Donatello (Teenage Mutant Ninja Turtles)

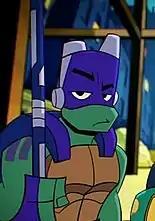
Donatello, as depicted in "Rise of the Teenage Mutant Ninja Turtles"

Donatello appears once again in the 2018 series "Rise of the Teenage Mutant Ninja Turtles", voiced by Josh Brener. This version is described as "an unflappable mechanical genius and tech wizard whose ninja skills are second only to his coding." This incarnation of Donatello is more confident, level-headed, avoidant of physical contact, and sarcastic. He wields a high-tech bō staff modified by rocket boosters.